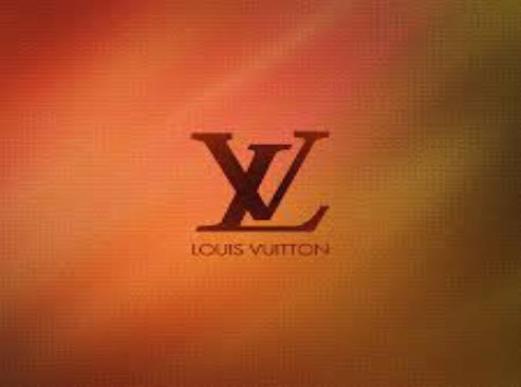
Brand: louis vuitton-2
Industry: Clothes